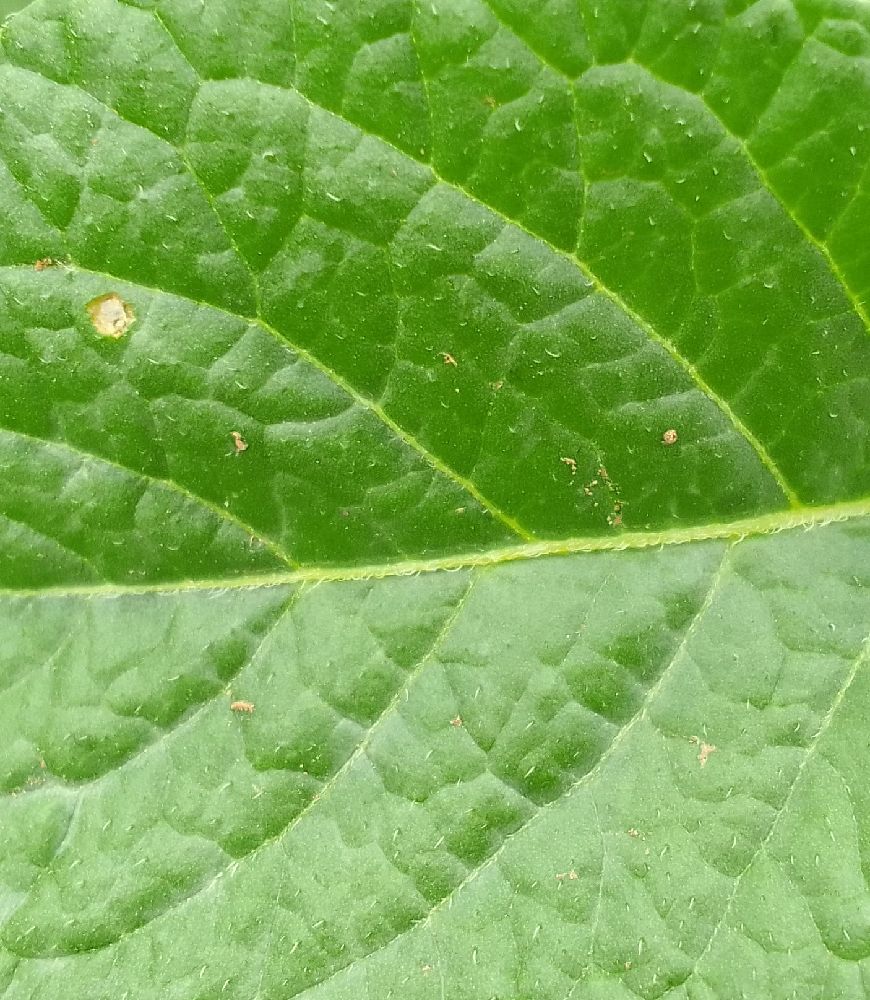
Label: Healthy